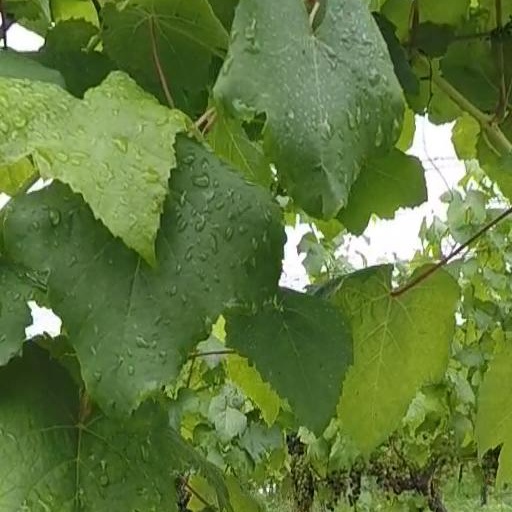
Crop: grape